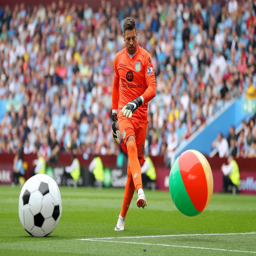
soccer goalkeeper boots inflatable balls away during the clash against football team